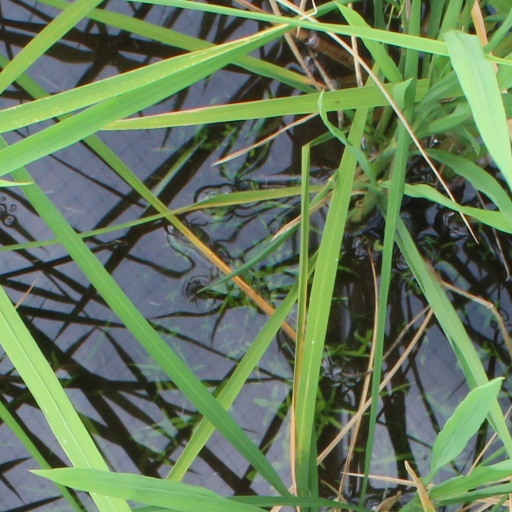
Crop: rice